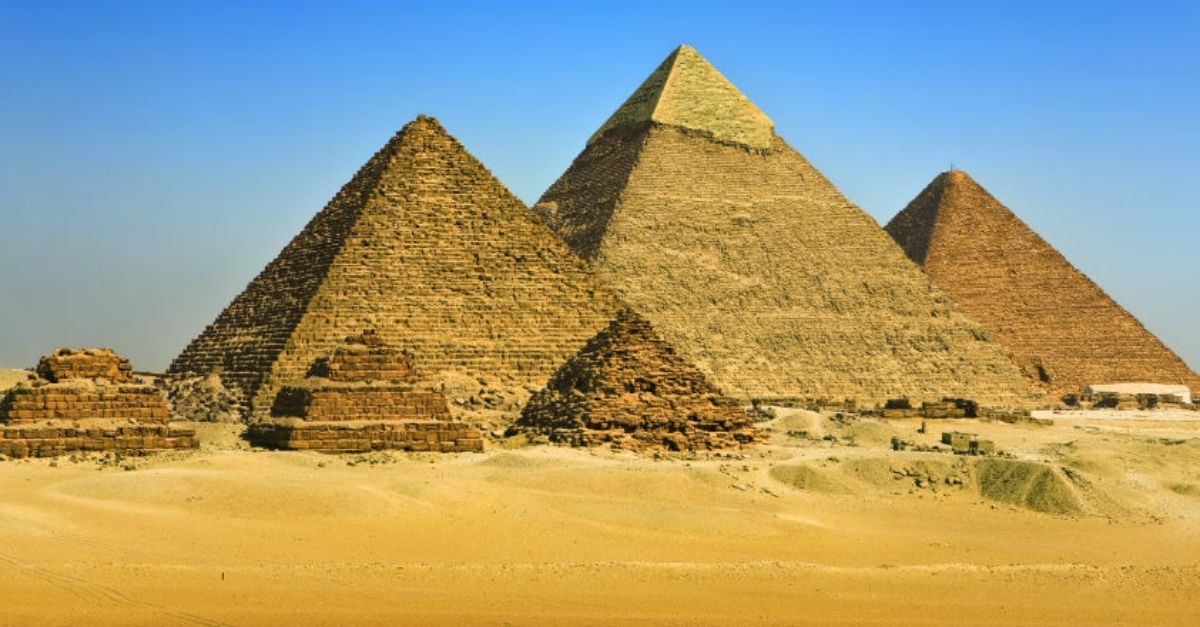
Landmark: Pyramids of Giza